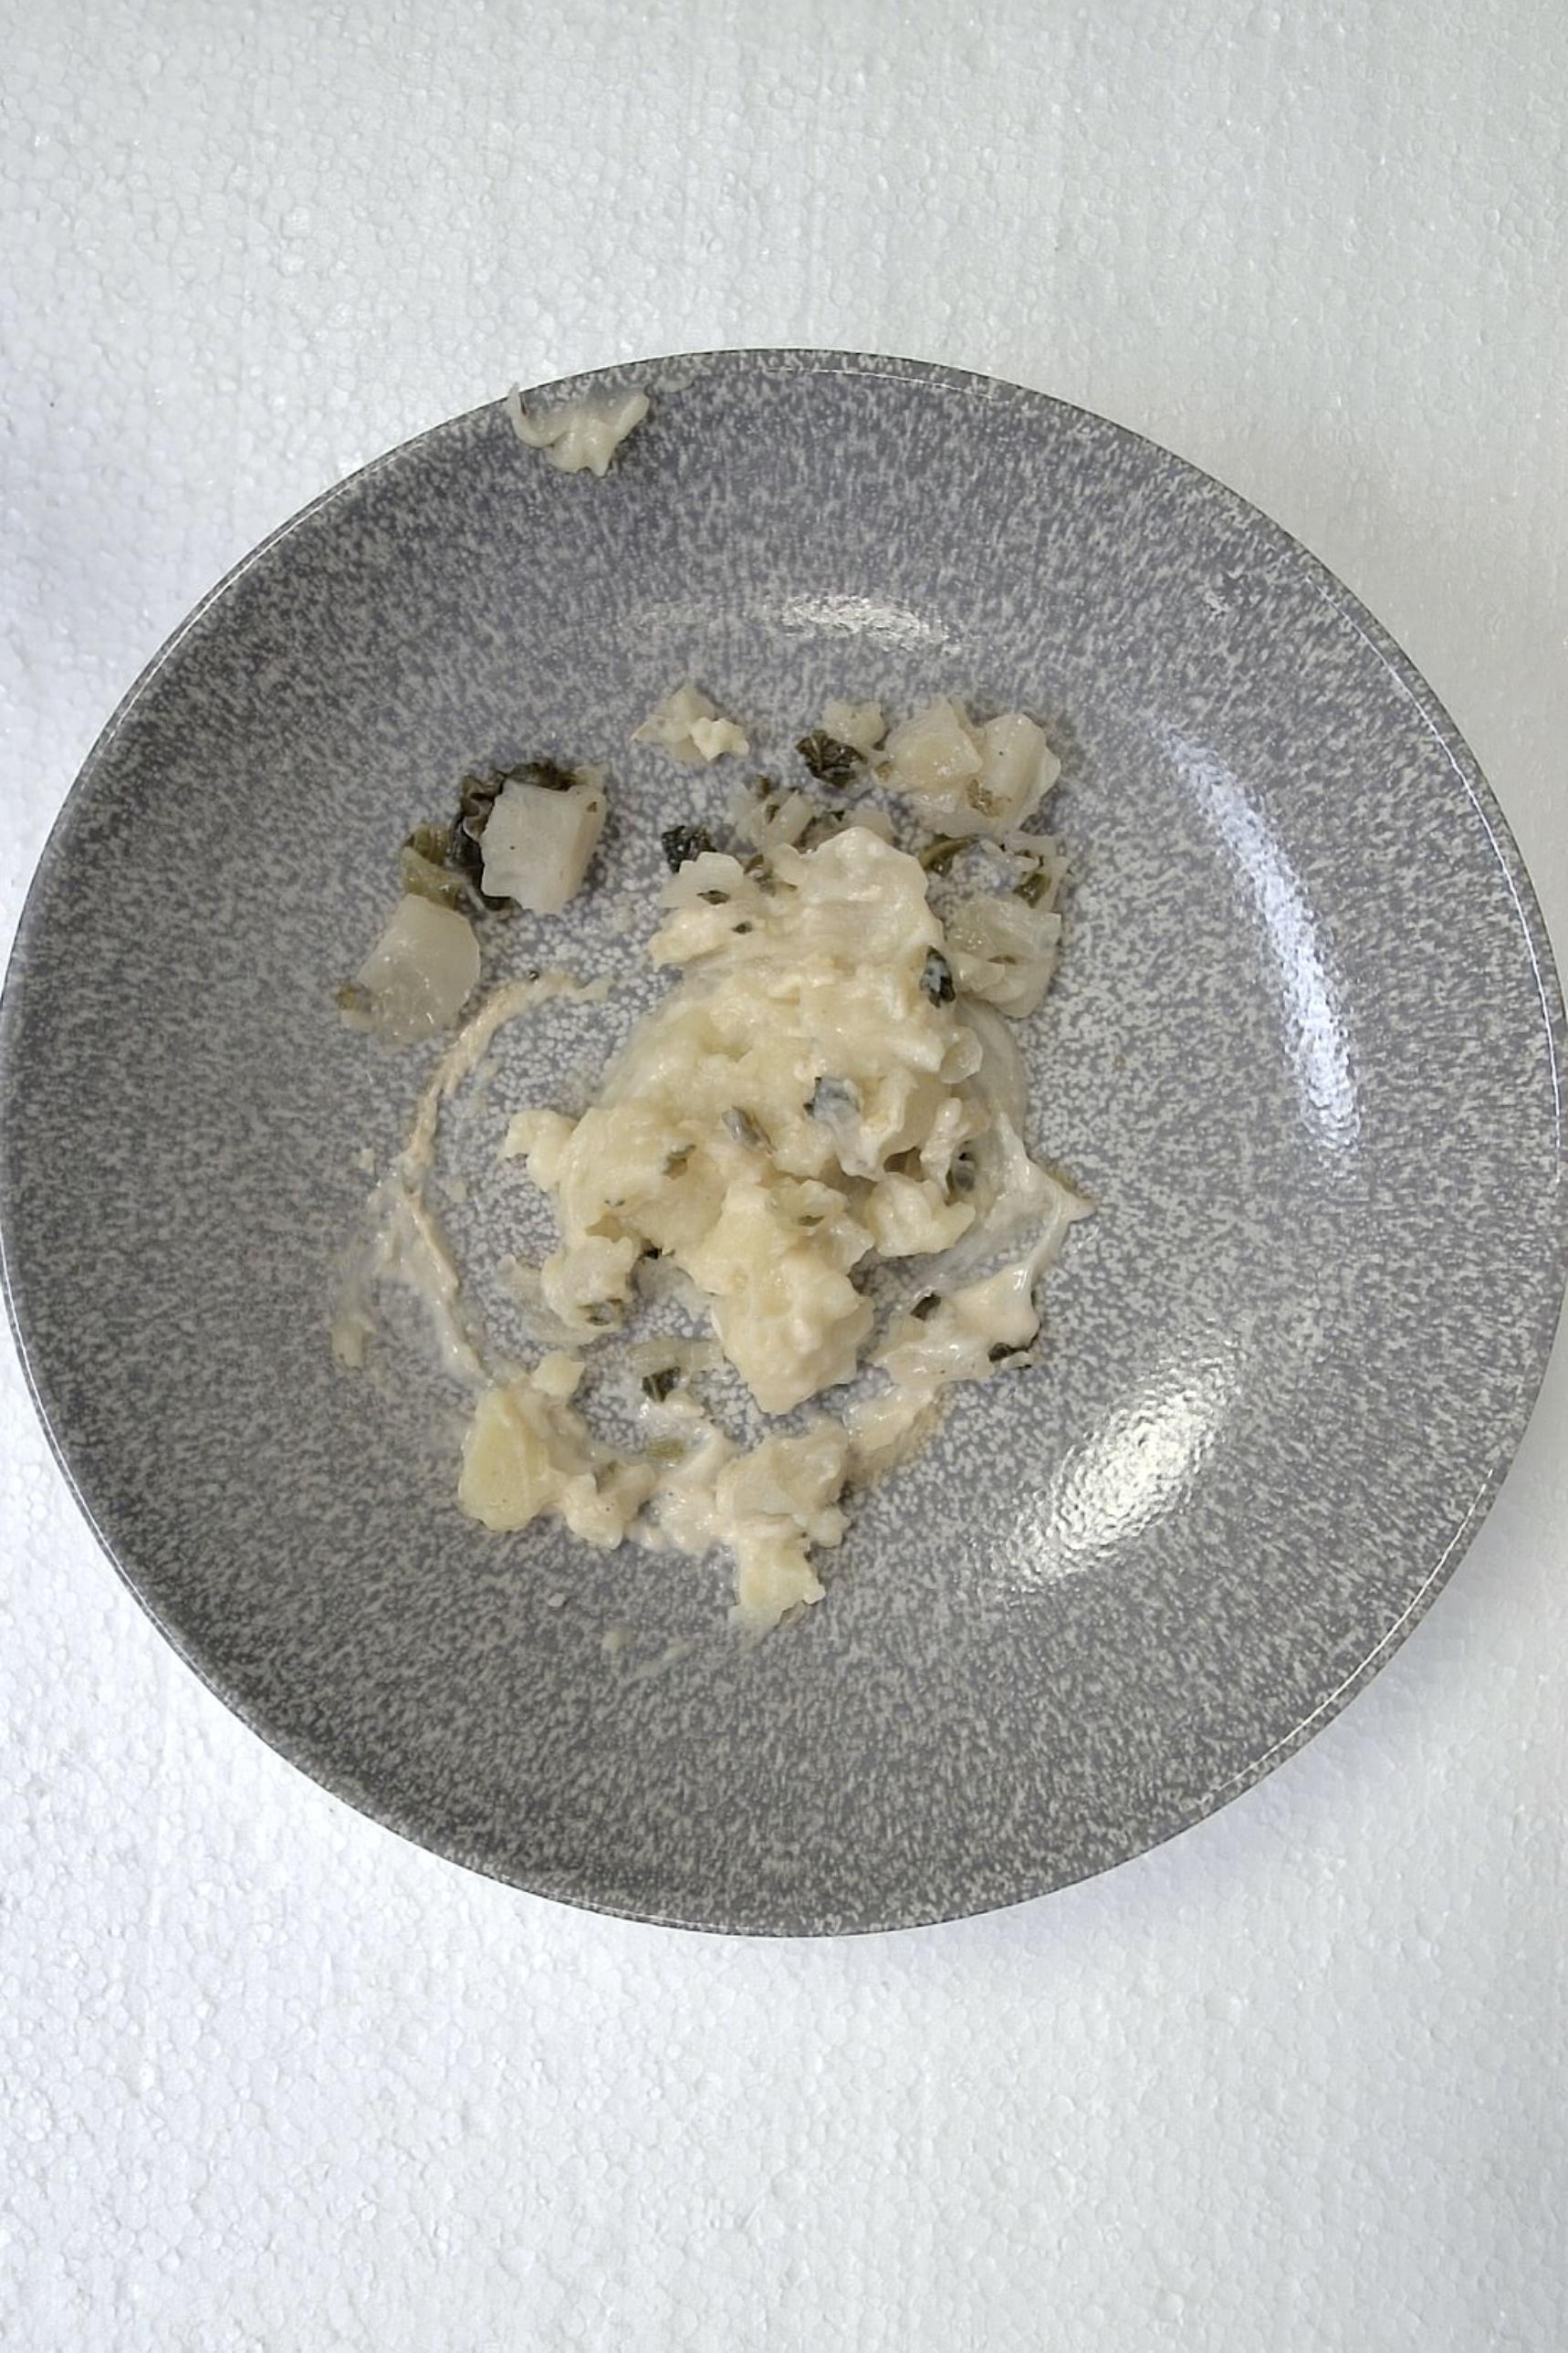
Dish: Pfanne mit Kartoffelpüree , Fleischbällchen gebrüht und Wirsing Zwiebel in Helle Sauce
Portion size: Normale Portion
Ingredients: mashed-potatoes, savoy-cabbage, onion, light-sauce-or-white-sauce, poached-meatballs
Weight as served: 350 g
Energy as served: 383.76 kcal (1.603,440 kJ)
Fat: 22.84 g (saturated: 7.97 g)
Carbohydrates: 28.33 g (sugar: 5 g)
Protein: 14.74 g
Salt: 3.41 g
Weight after return: 0 g
Energy after return: 0 kcal